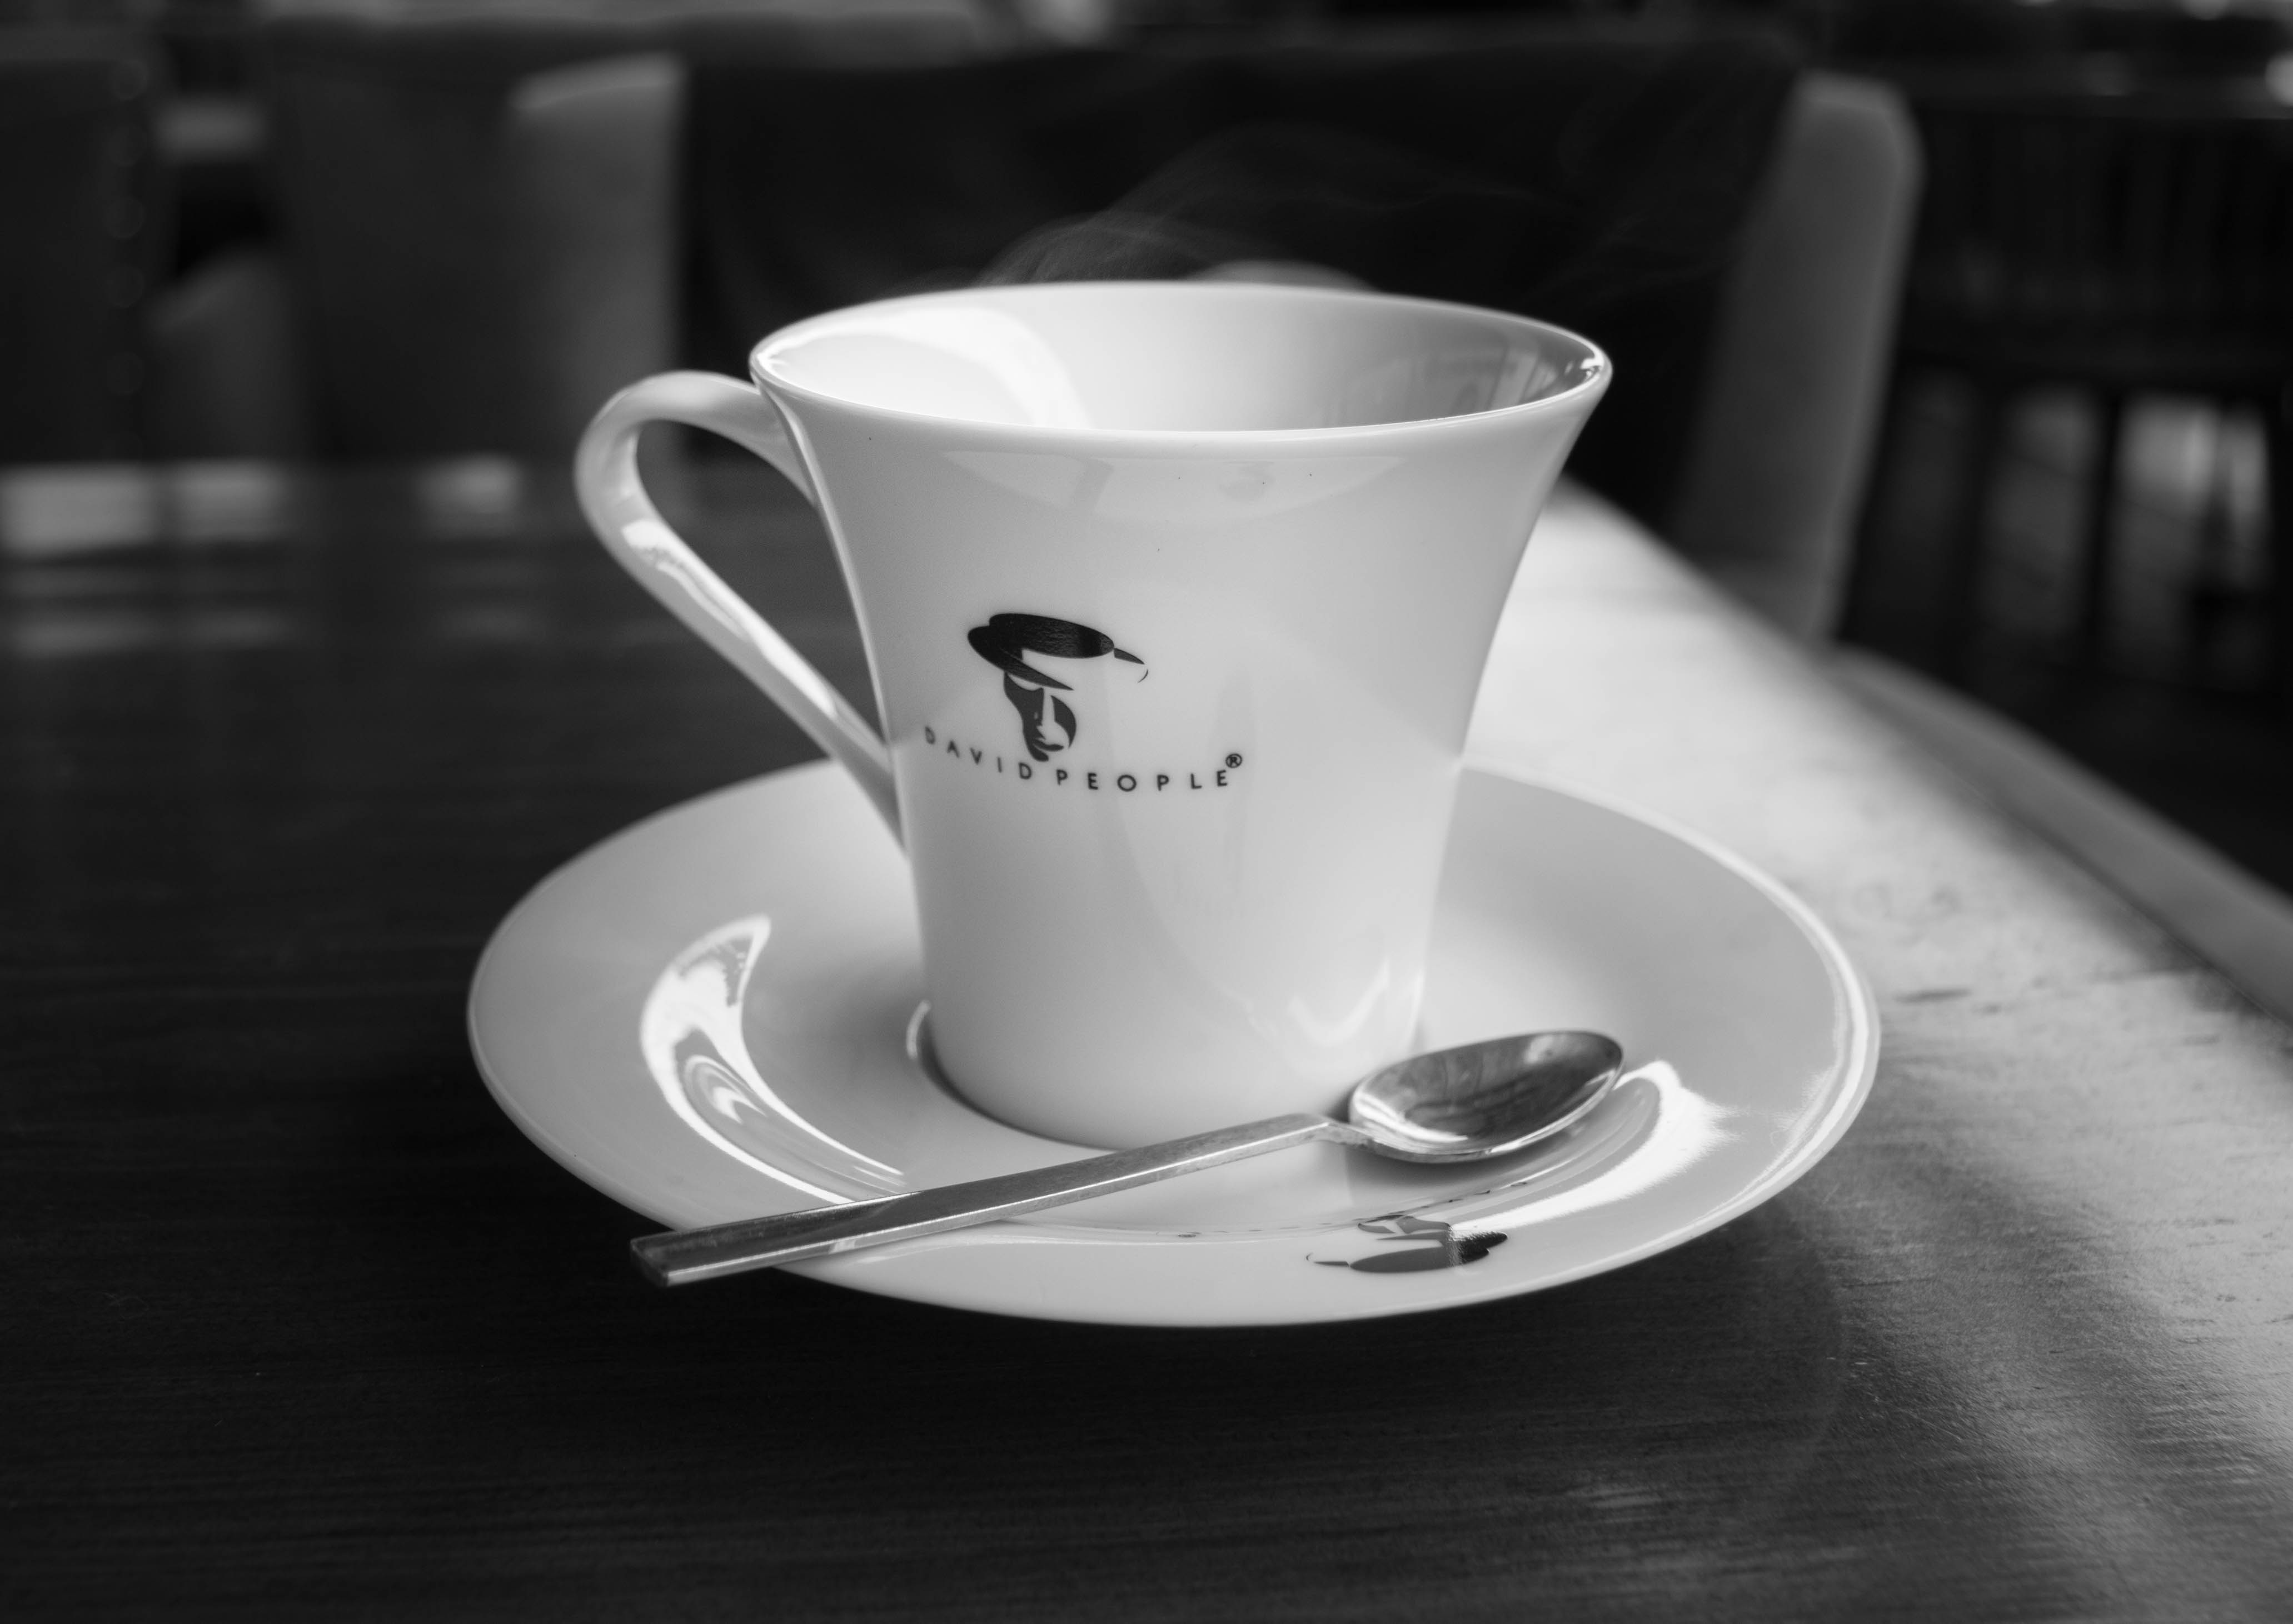
coffee, black and white, white, cup, cappuccino, saucer, drink, rest, black, monochrome, espresso, coffee cup, caffeine, hot drink, cover, coffee break, monochrome photography, caff macchiato, ristretto, drinkware